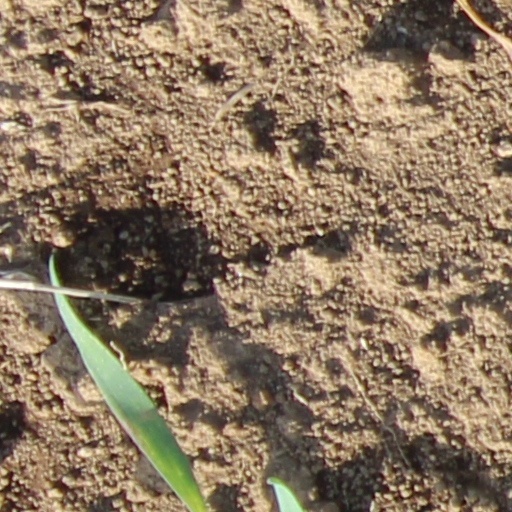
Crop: wheat